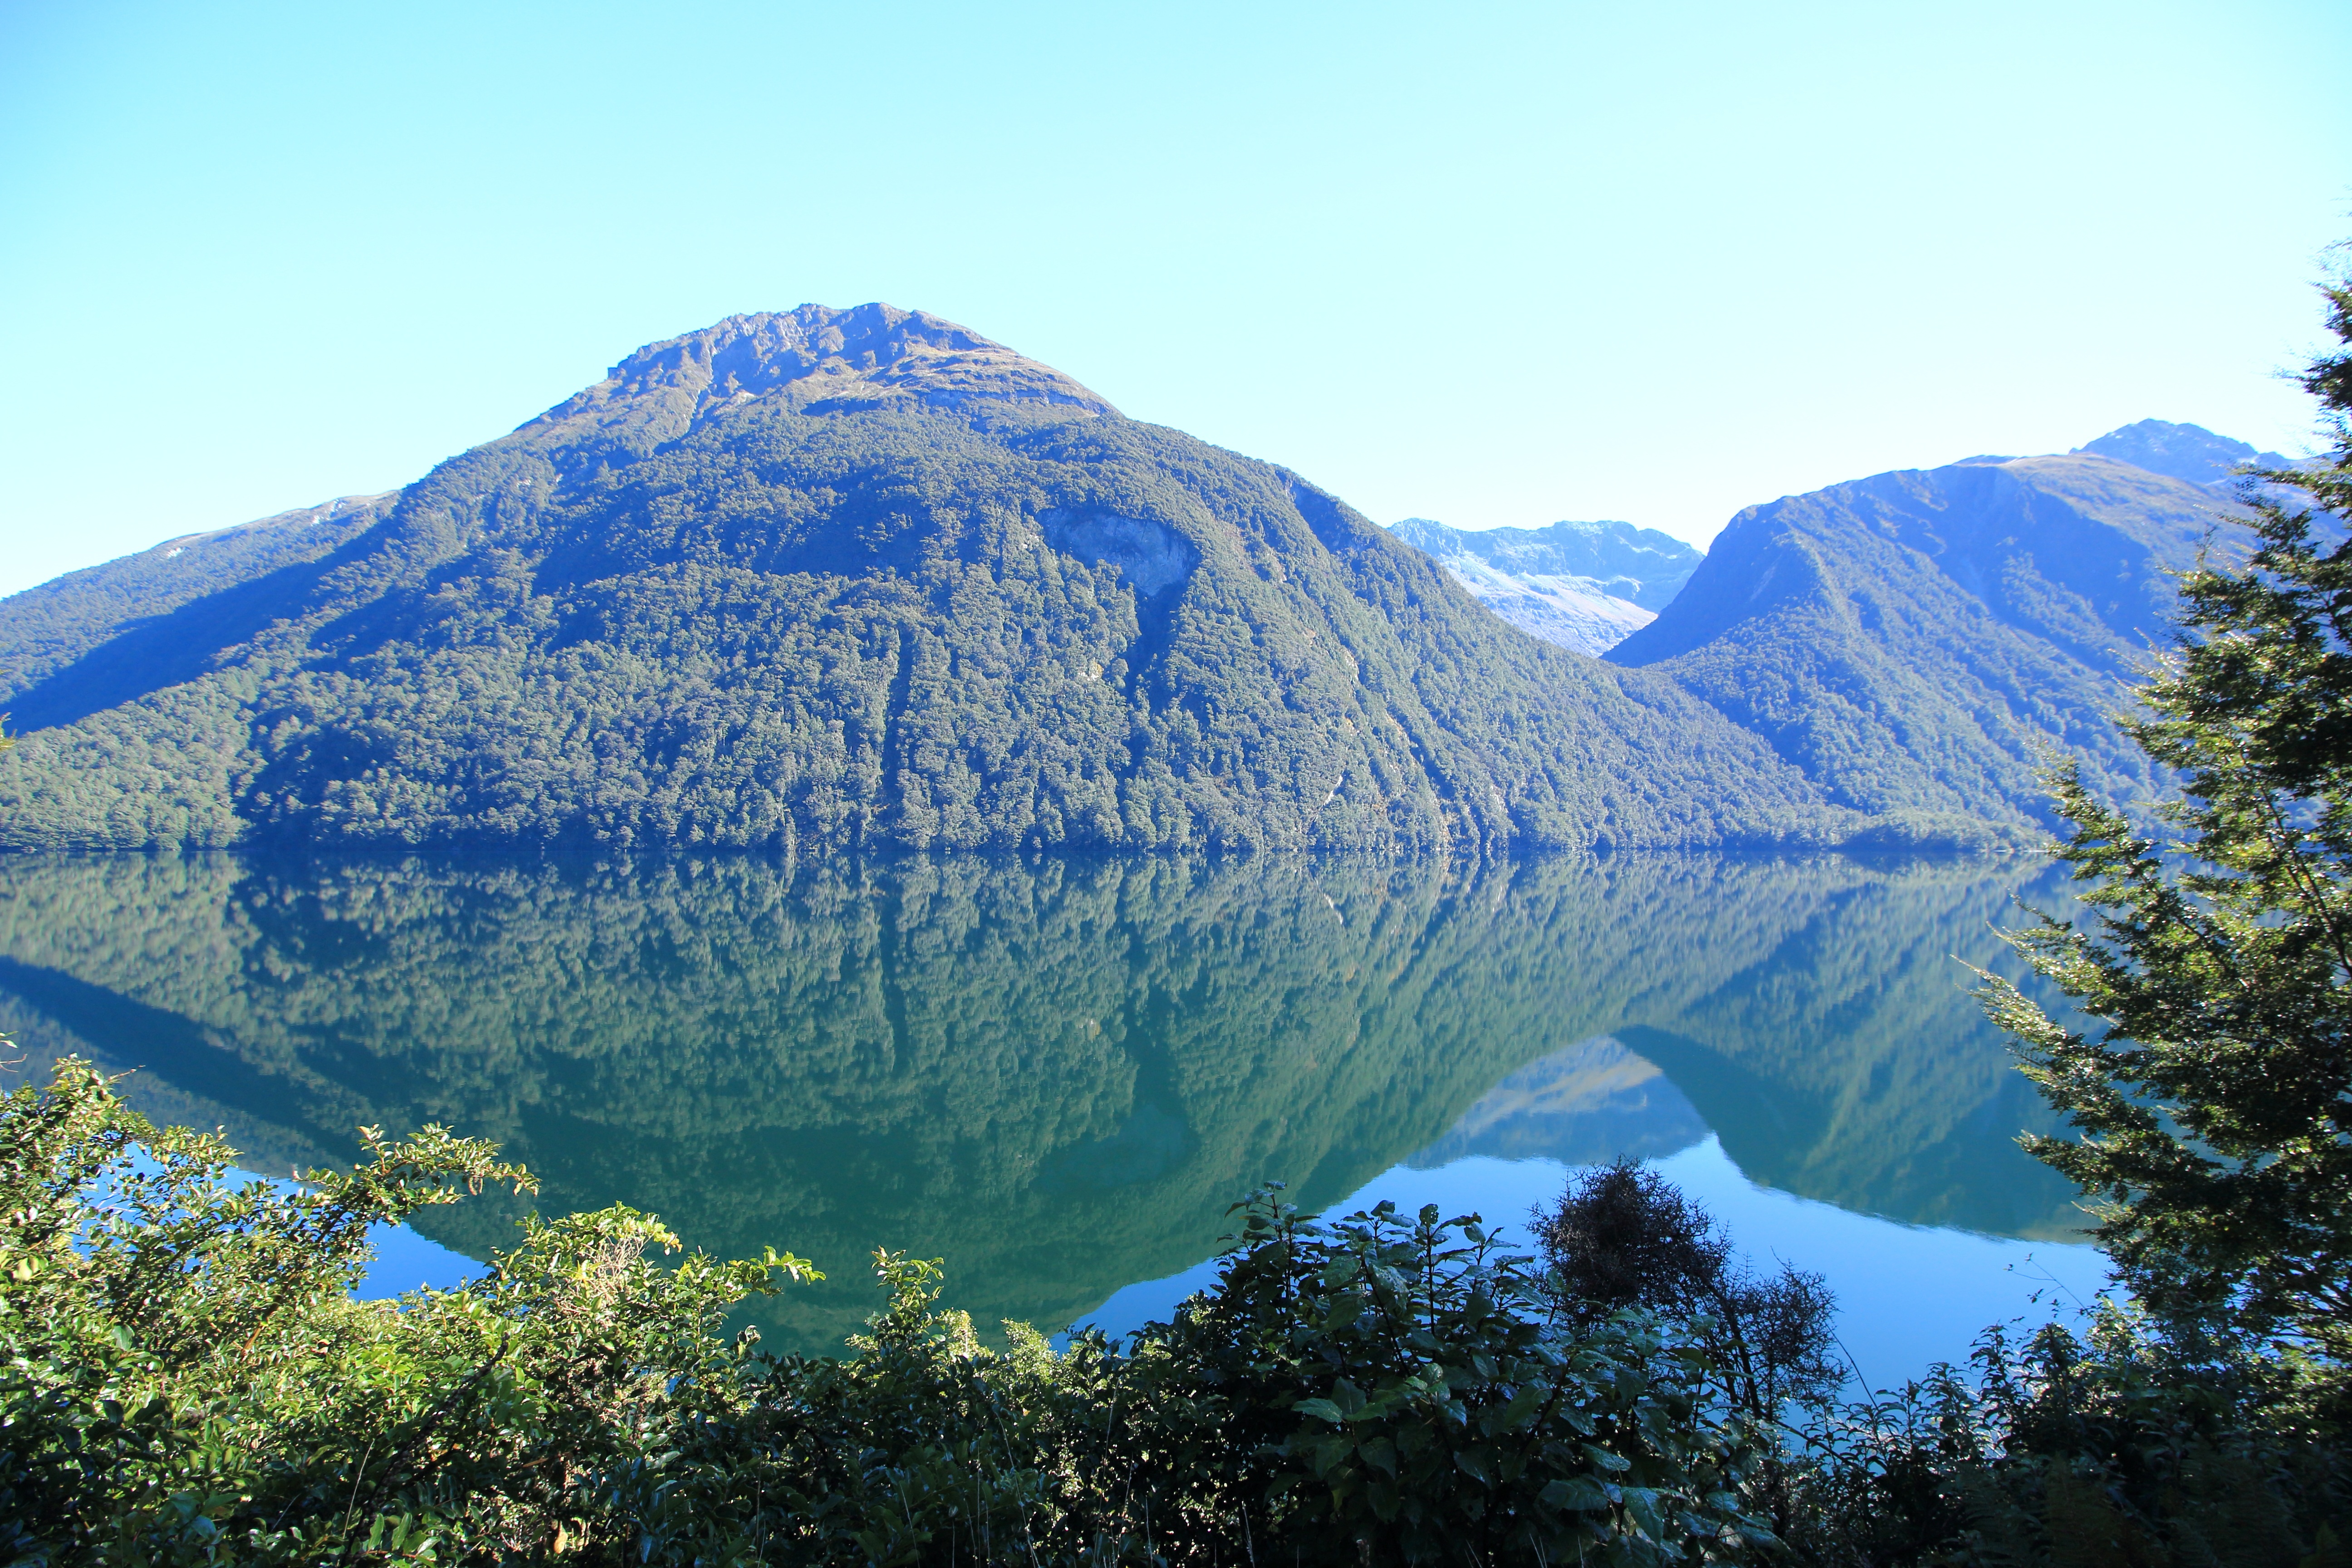
nature, wilderness, mountain, lake, mountain range, fjord, national park, ridge, alps, plateau, new, fell, zealand, milford, loch, crater lake, ecosystem, landform, geographical feature, mountainous landforms